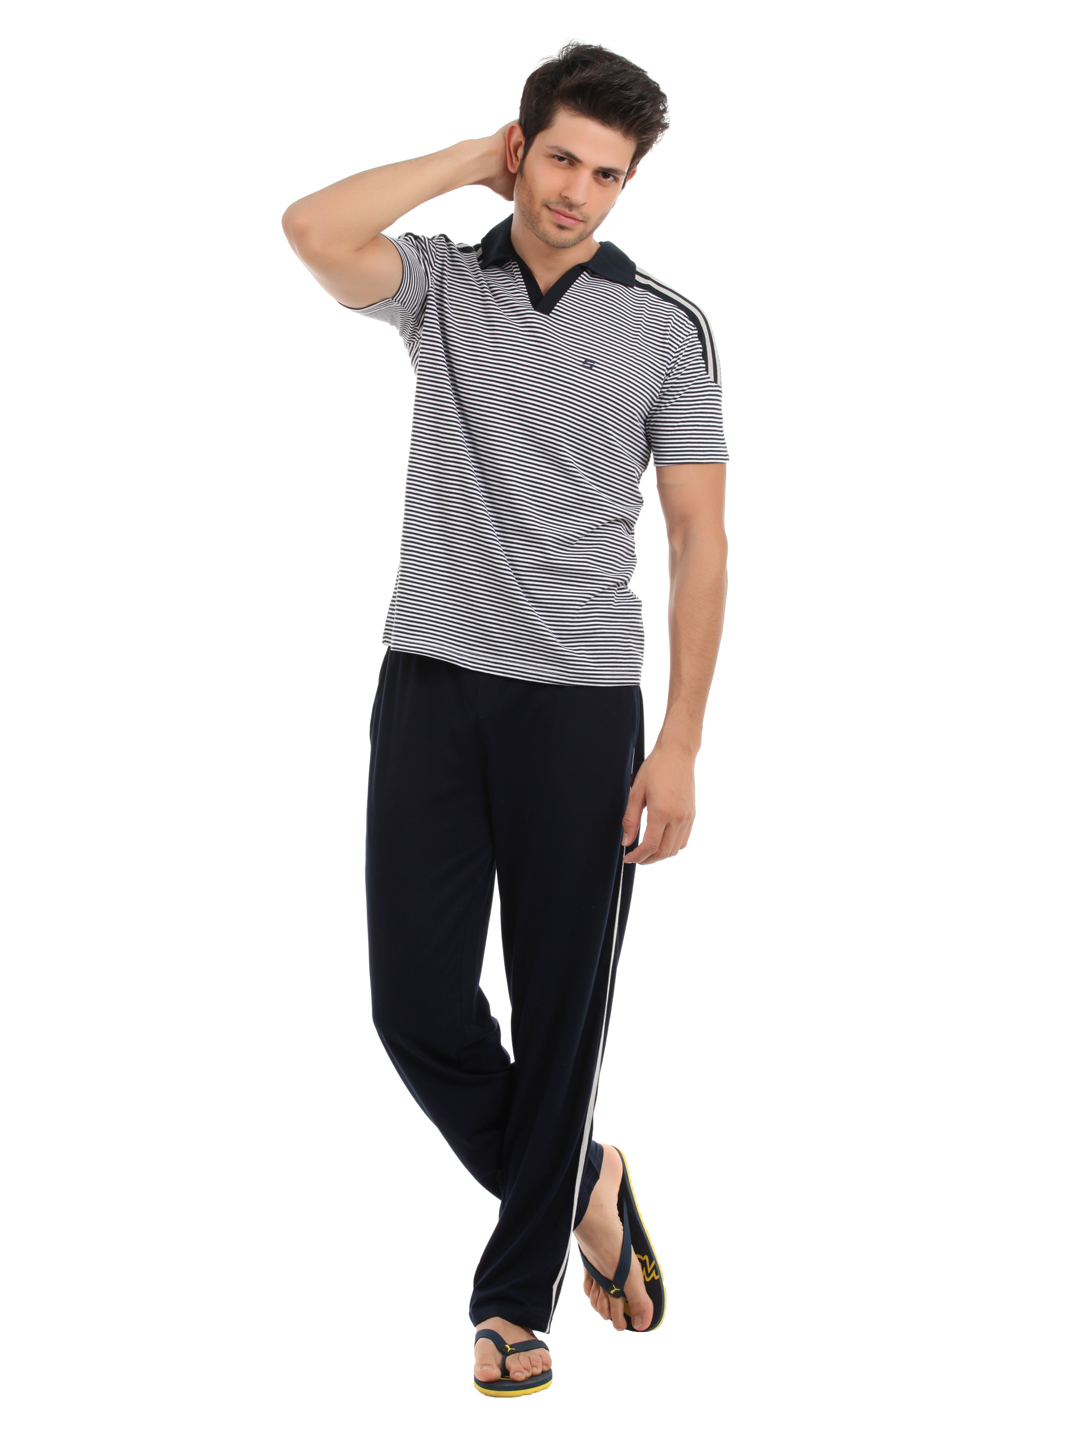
SDL by Sweet Dreams Men Navy Blue Pyjama Set
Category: Apparel / Loungewear and Nightwear / Night suits
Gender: Men
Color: Navy Blue
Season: Summer 2016
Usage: Casual